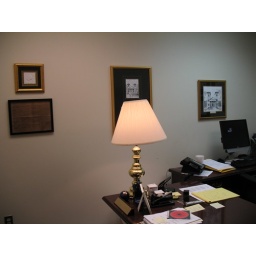
finally hung things on the wall in my office